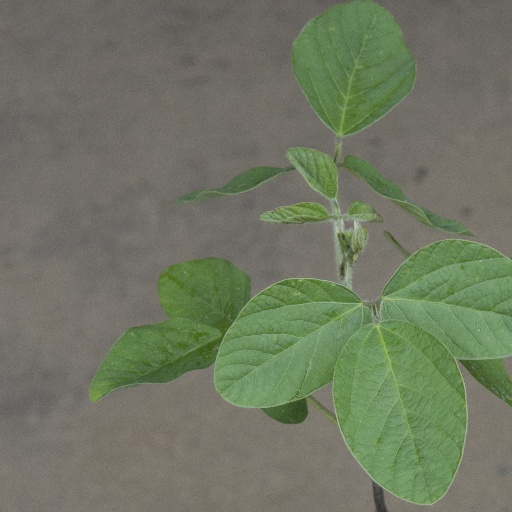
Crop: soybean